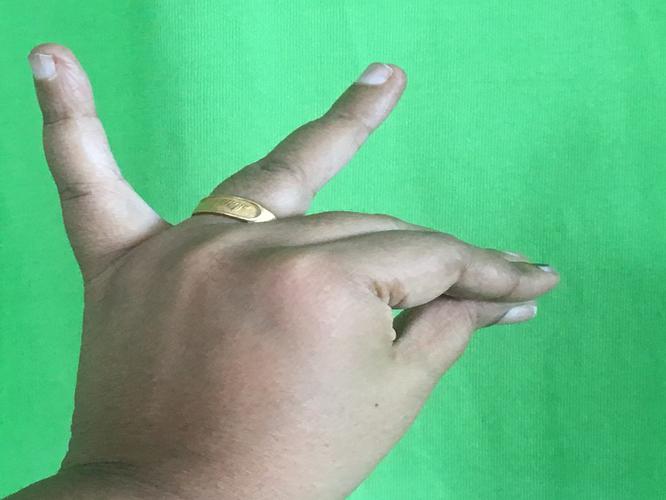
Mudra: Katakamukha_1
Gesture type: single_hand